Monaco City

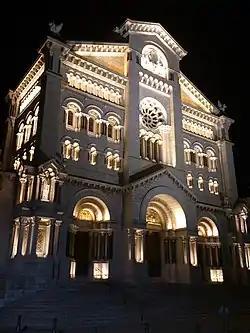
Immaculate Conception Cathedral in Monaco City

Monaco City is the southcentral ward in the Principality of Monaco. Located on a headland that extends into the Mediterranean Sea, it is nicknamed The Rock. The name "Monaco City" is misleading: it is not itself a city, but a historical and statistical district. It holds most of the country's political and judicial institutions: the Prince's Palace, the town hall, the government, the National Council (parliament of Monaco), the Municipal Council, the courts and a prison (hanging on The Rock).